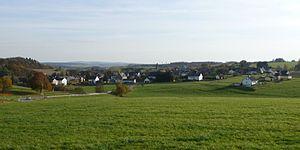
Ober Kostenz est une municipalité du Verbandsgemeinde Kirchberg, dans l'arrondissement de Rhin-Hunsrück, en Rhénanie-Palatinat, dans l'ouest de l'Allemagne.